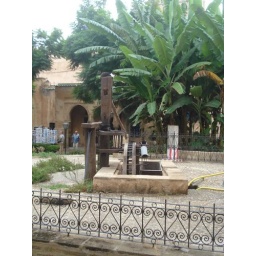
water well in castle theres a cat sleeping on top